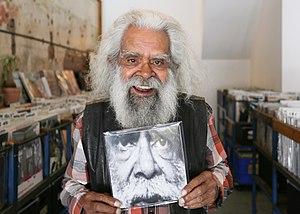
Jack Charles est un acteur australien né le 5 septembre 1943 dans la réserve aborigène de Cummeragunja.